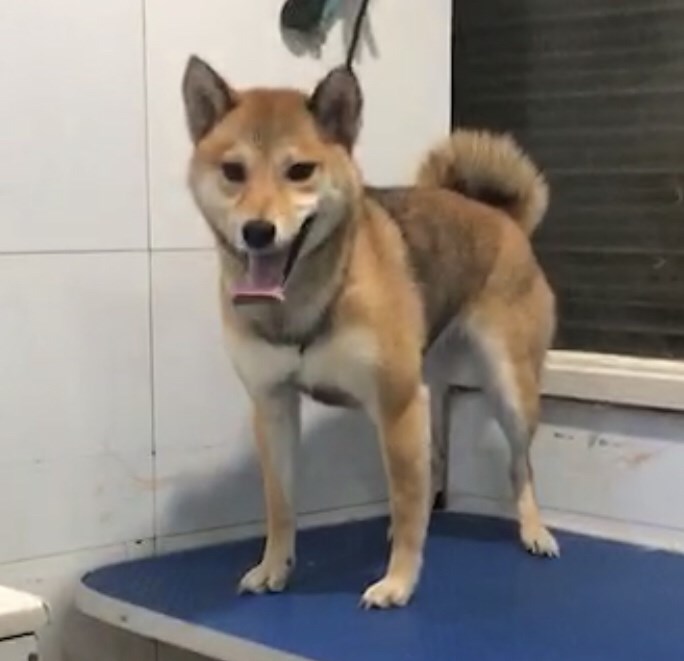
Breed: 1043-n000001-Shiba_Dog